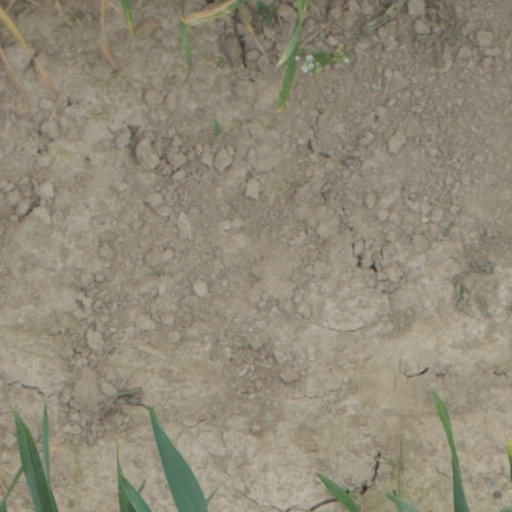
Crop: wheat